Drawing pin

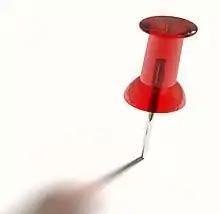
Push pin

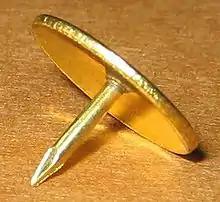
Drawing pin or thumb tack

A drawing pin (in British English) or thumb tack (in North American English), also called a push-pin, is a short, small pin or nail with a flat, broad head that can be pressed into place with pressure from the thumb, often used for hanging light articles on a wall or noticeboard.